MARHy Wind Tunnel

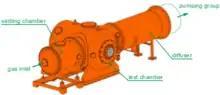
Scheme of the wind tunnel MARHy.

Regarding the flow conditions and the rarefaction level, two types of pumping groups are available. 19 different types of flows can be generated, requiring specific generating conditions and thus, relying on variable vacuum pressures. Indeed, for high densities flows, 14 Roots blowers are associated to 2 rotary vacuum pumps.